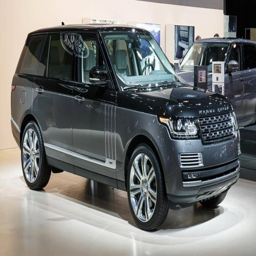
which car is right for you ?